Scott-Kilvert Memorial Hut

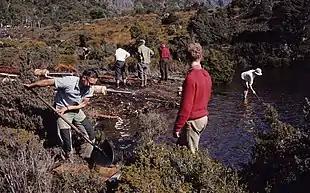
North-West Walking Club members digging for gravel, Lake Rodway (November 1965)

Ansett-ANA helicopter at Dove Lake car park, Cradle Mountain